Joseph LaBarge

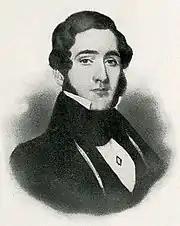
LaBarge in 1840

Joseph LaBarge was born on Sunday, October 1, 1815, in St. Louis, Missouri. His father was Joseph Marie LaBarge, Senior and his mother was Eulalie Hortiz LaBarge. He was the second of seven children, three boys and four girls, who all survived to adulthood. His father, at the age of 21, traveled from Quebec in a birch-bark canoe over lakes and rivers and settled in St. Louis at a time when the city was the center of the enormous fur trade. LaBarge Senior fought in the War of 1812, most notably at the Battle of Frenchtown where he lost two fingers during the battle. LaBarge Senior was a trapper who also worked as a guide and engaged in many trapping expeditions in the upper Missouri River. He was considered a riverman in his own right; subsequently all three of his sons, Joseph, John and Charles, aspired to the trade and became riverboat pilots.